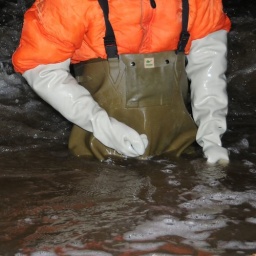
With my heavy duty &amp;quot;Superchamosec&amp;quot; rubber chestwaders and thick gloves in brown water